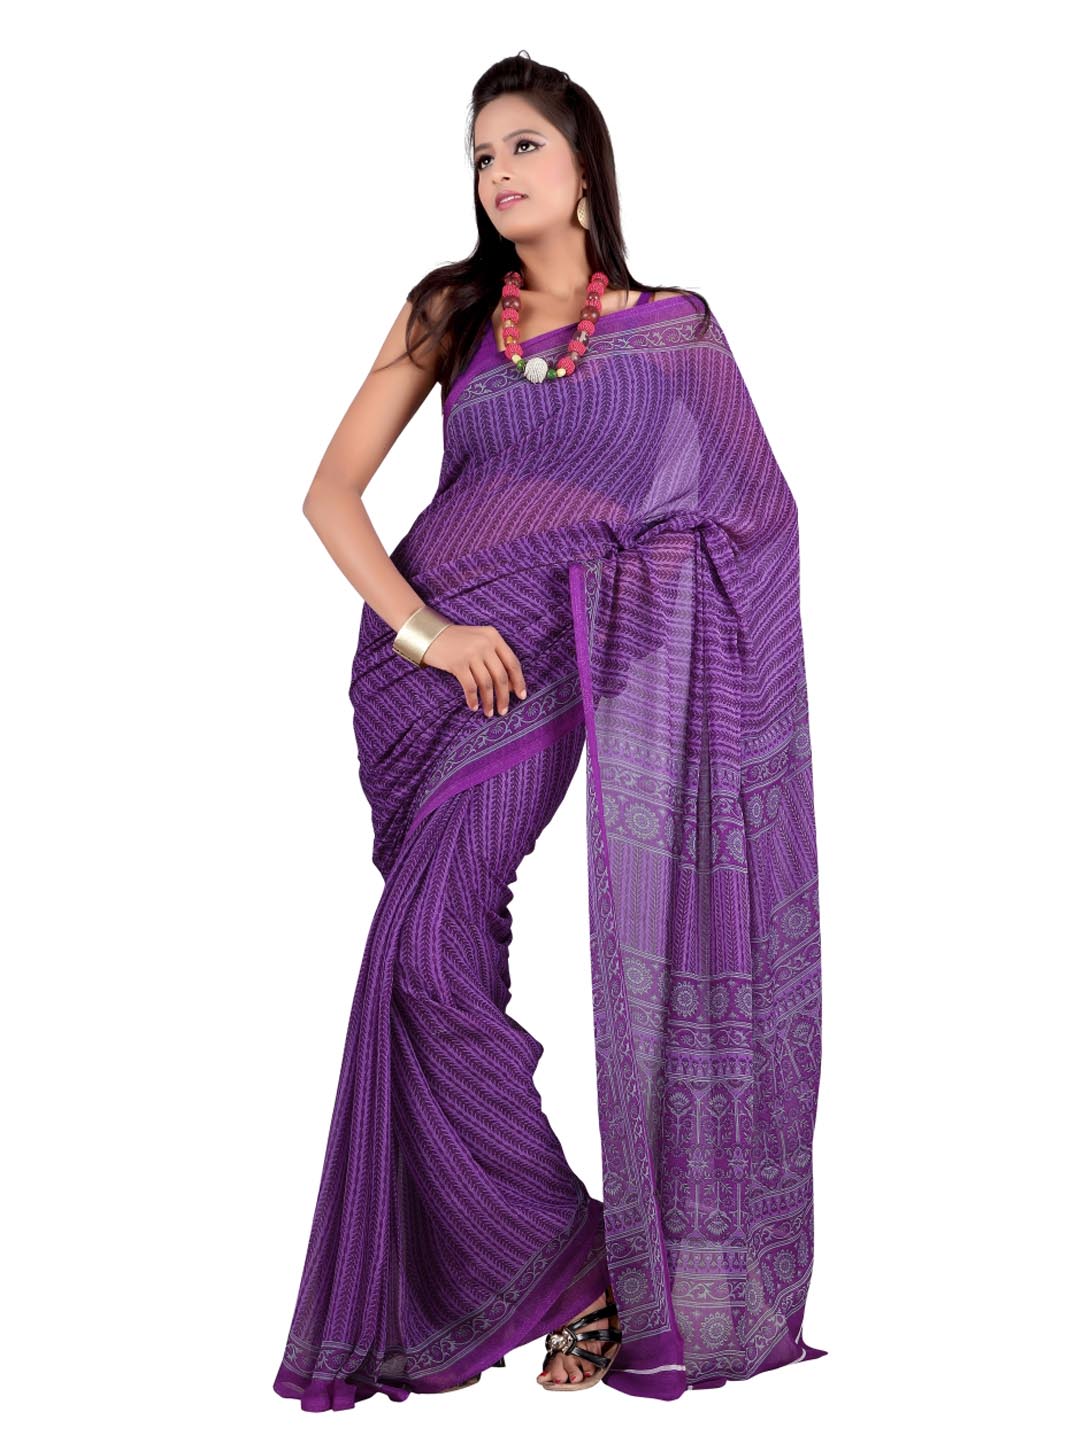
FNF Purple Sari
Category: Apparel / Saree / Sarees
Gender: Women
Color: Purple
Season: Summer 2012
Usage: Ethnic